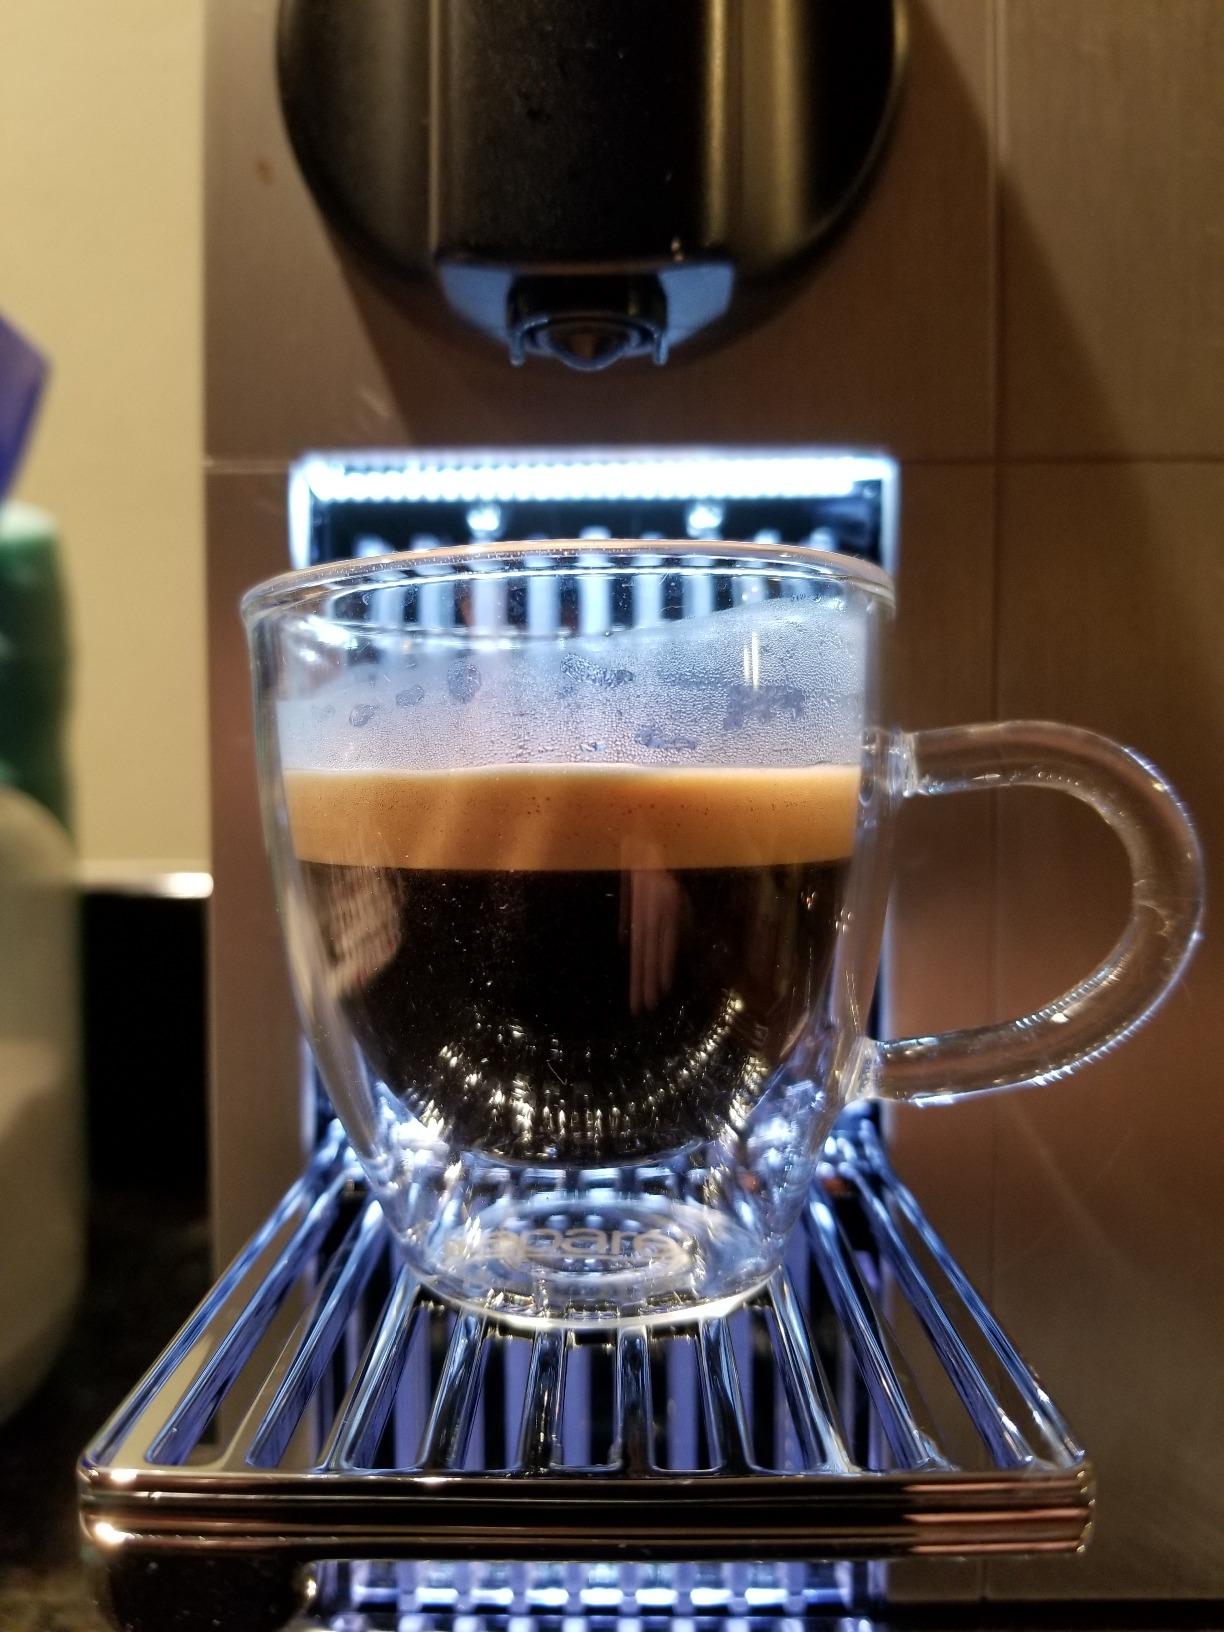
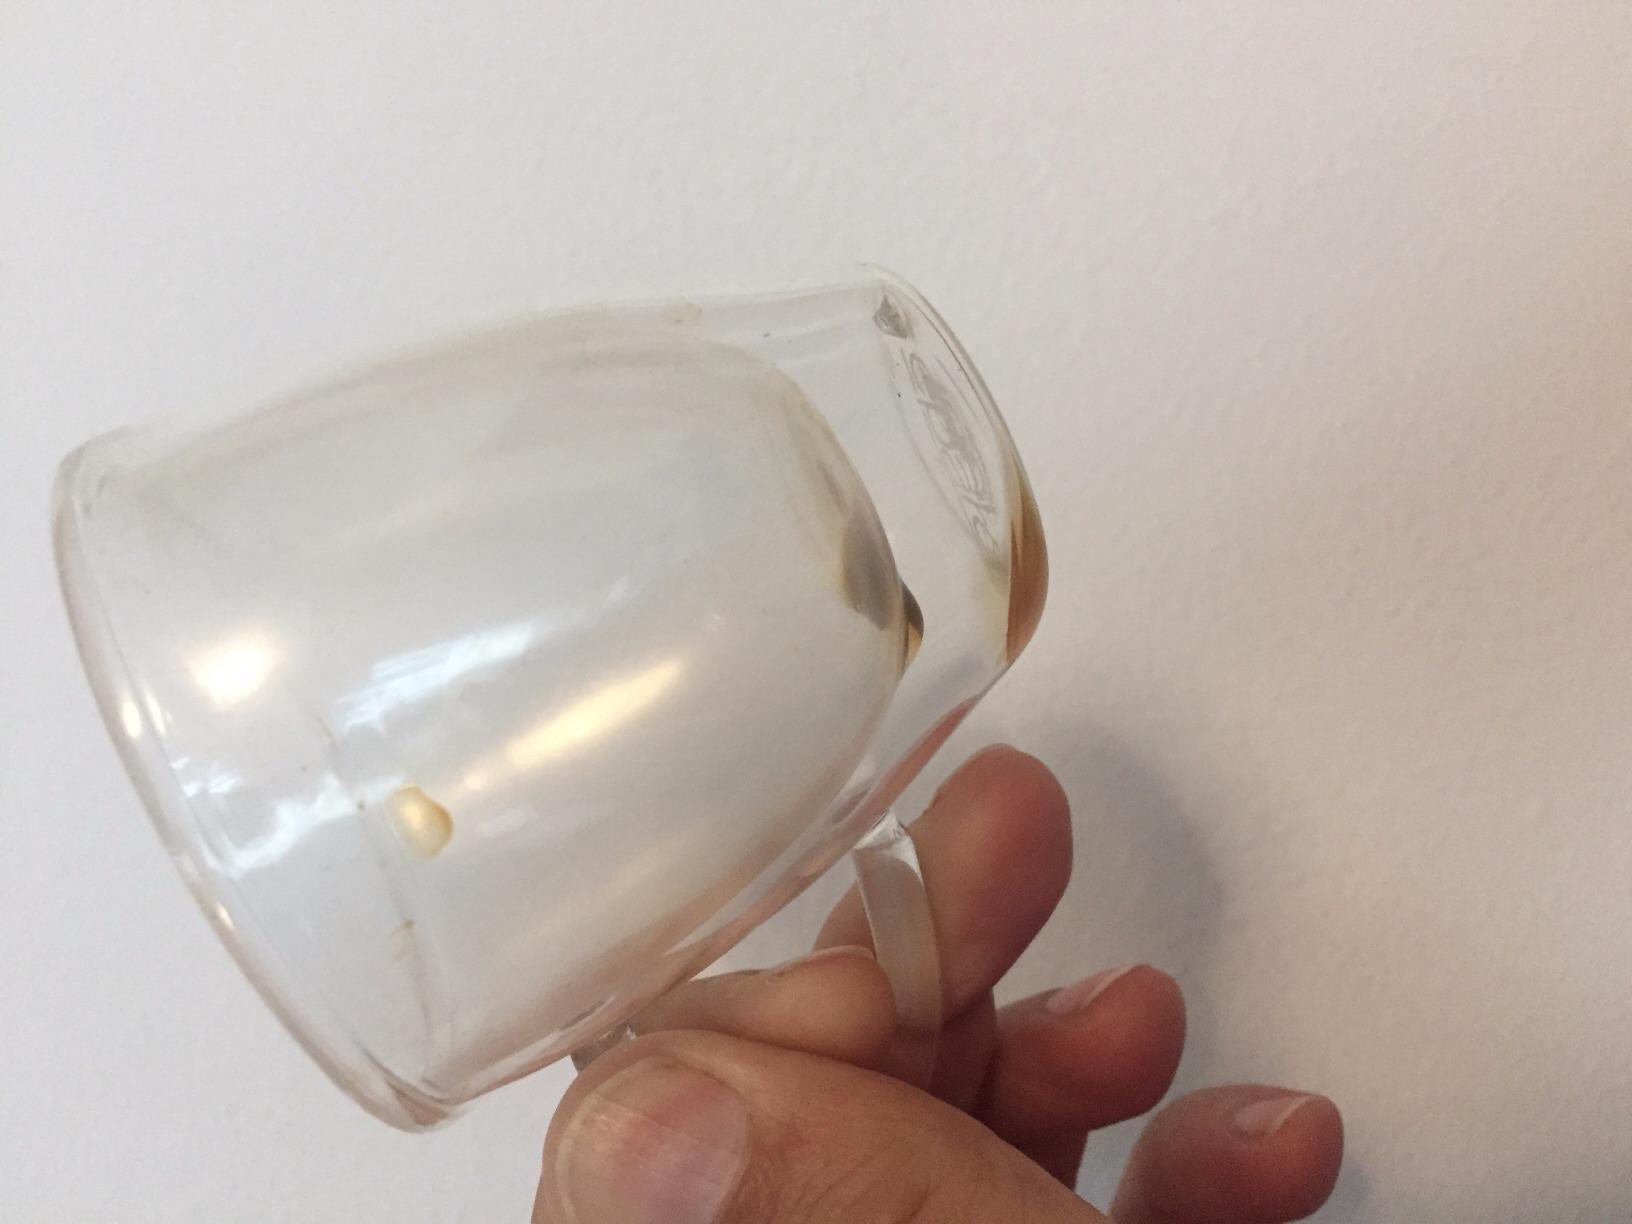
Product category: items_mug
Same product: yes